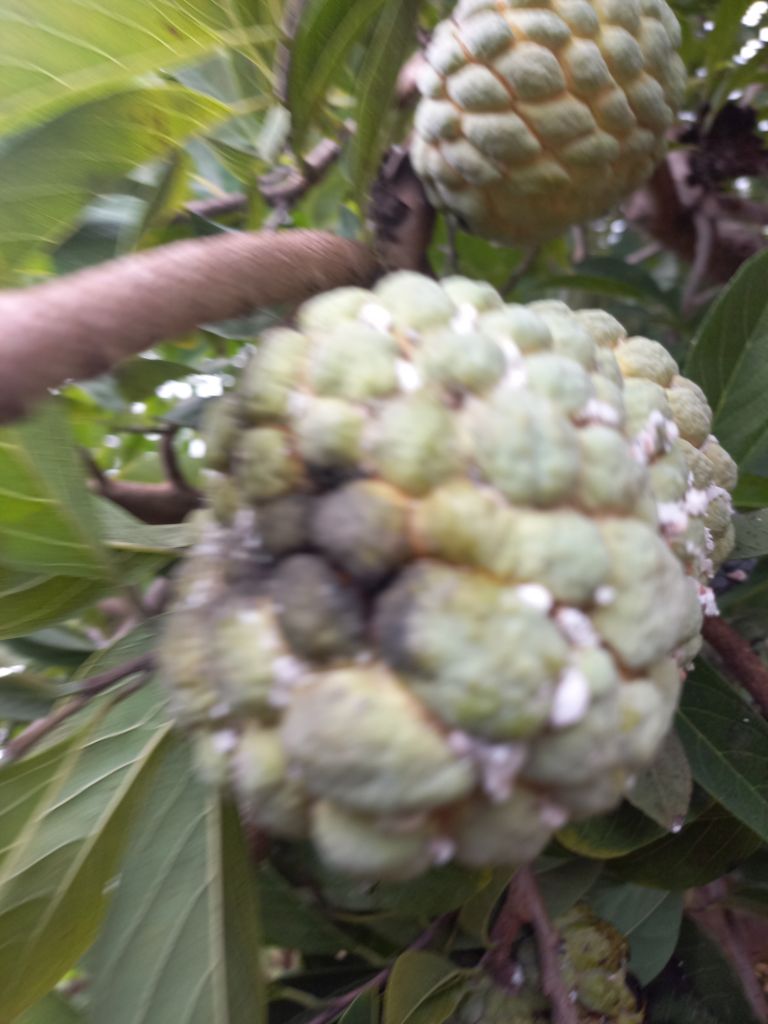
Disease label: Diplodia Rot